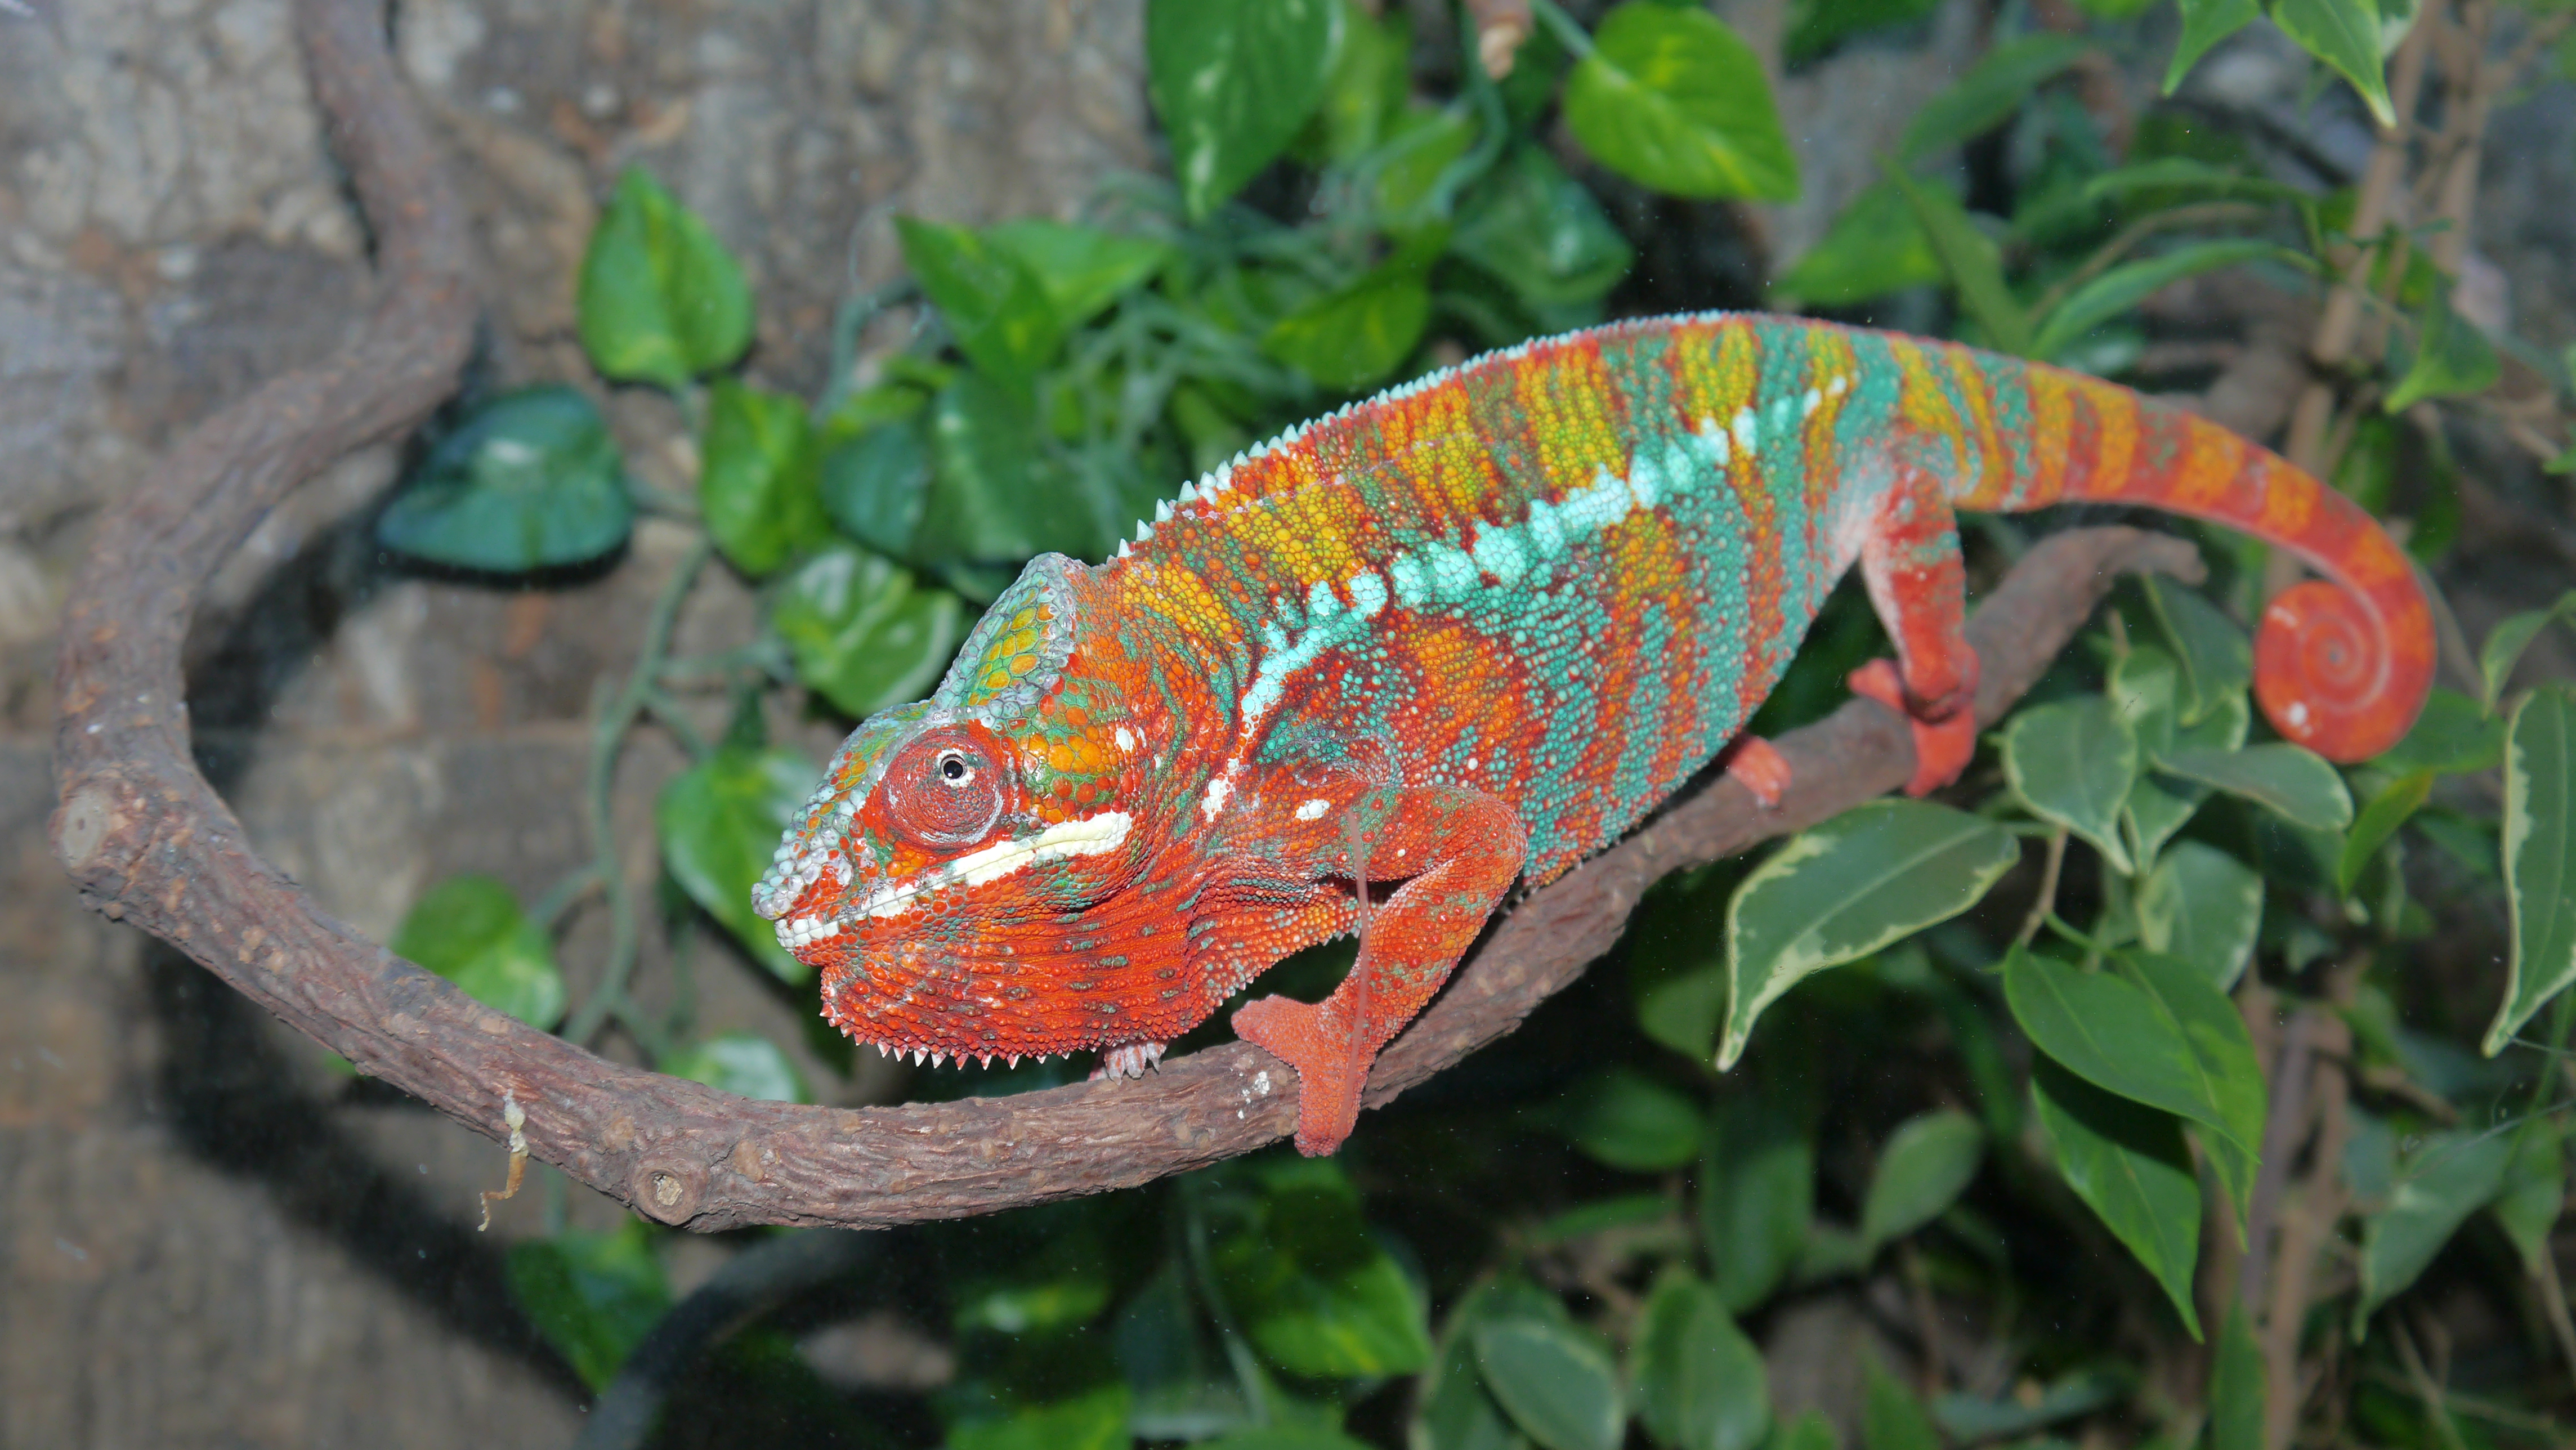
pardalis, ambilobe, chameleon, panther, reptile, common chameleon, scaled reptile, organism, adaptation, lizard, Meller's chameleon, iguania, tail